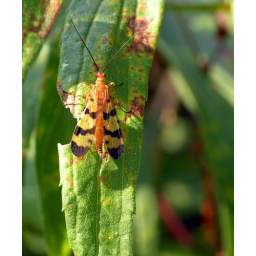
a female Scorpionfly in the goldenrod around the lake